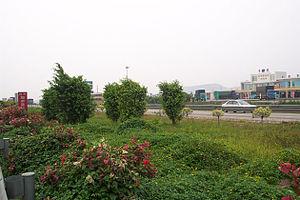
Huizhou est une ville de la province du Guangdong en Chine située à 90 km au nord-est de Hong-Kong.